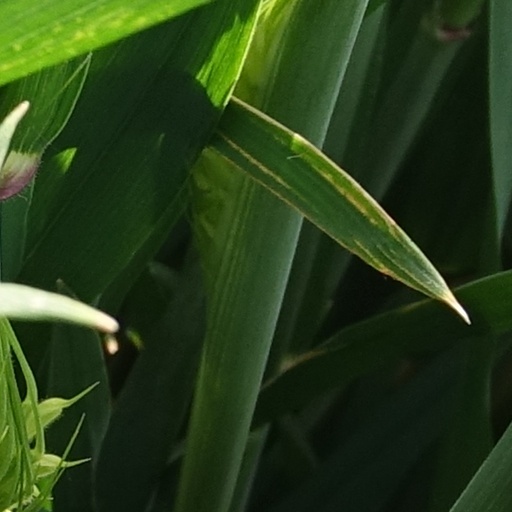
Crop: wheat